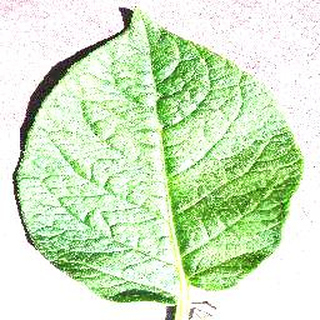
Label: healthy_potato